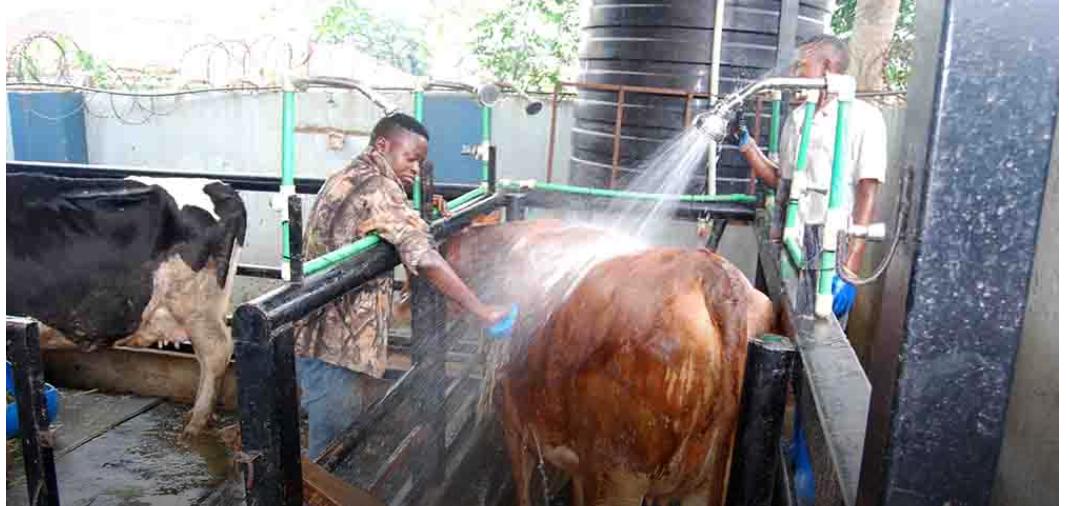
Watu wawili ambao ni wanaume wanaosha ng'ombe maji yanatoka kwenye mfereji, ng'ombe wa rangi nyeusi anasimama nje kuna tenki ya rangi nyeusi na miti ambayo ina rangi ya kijani.